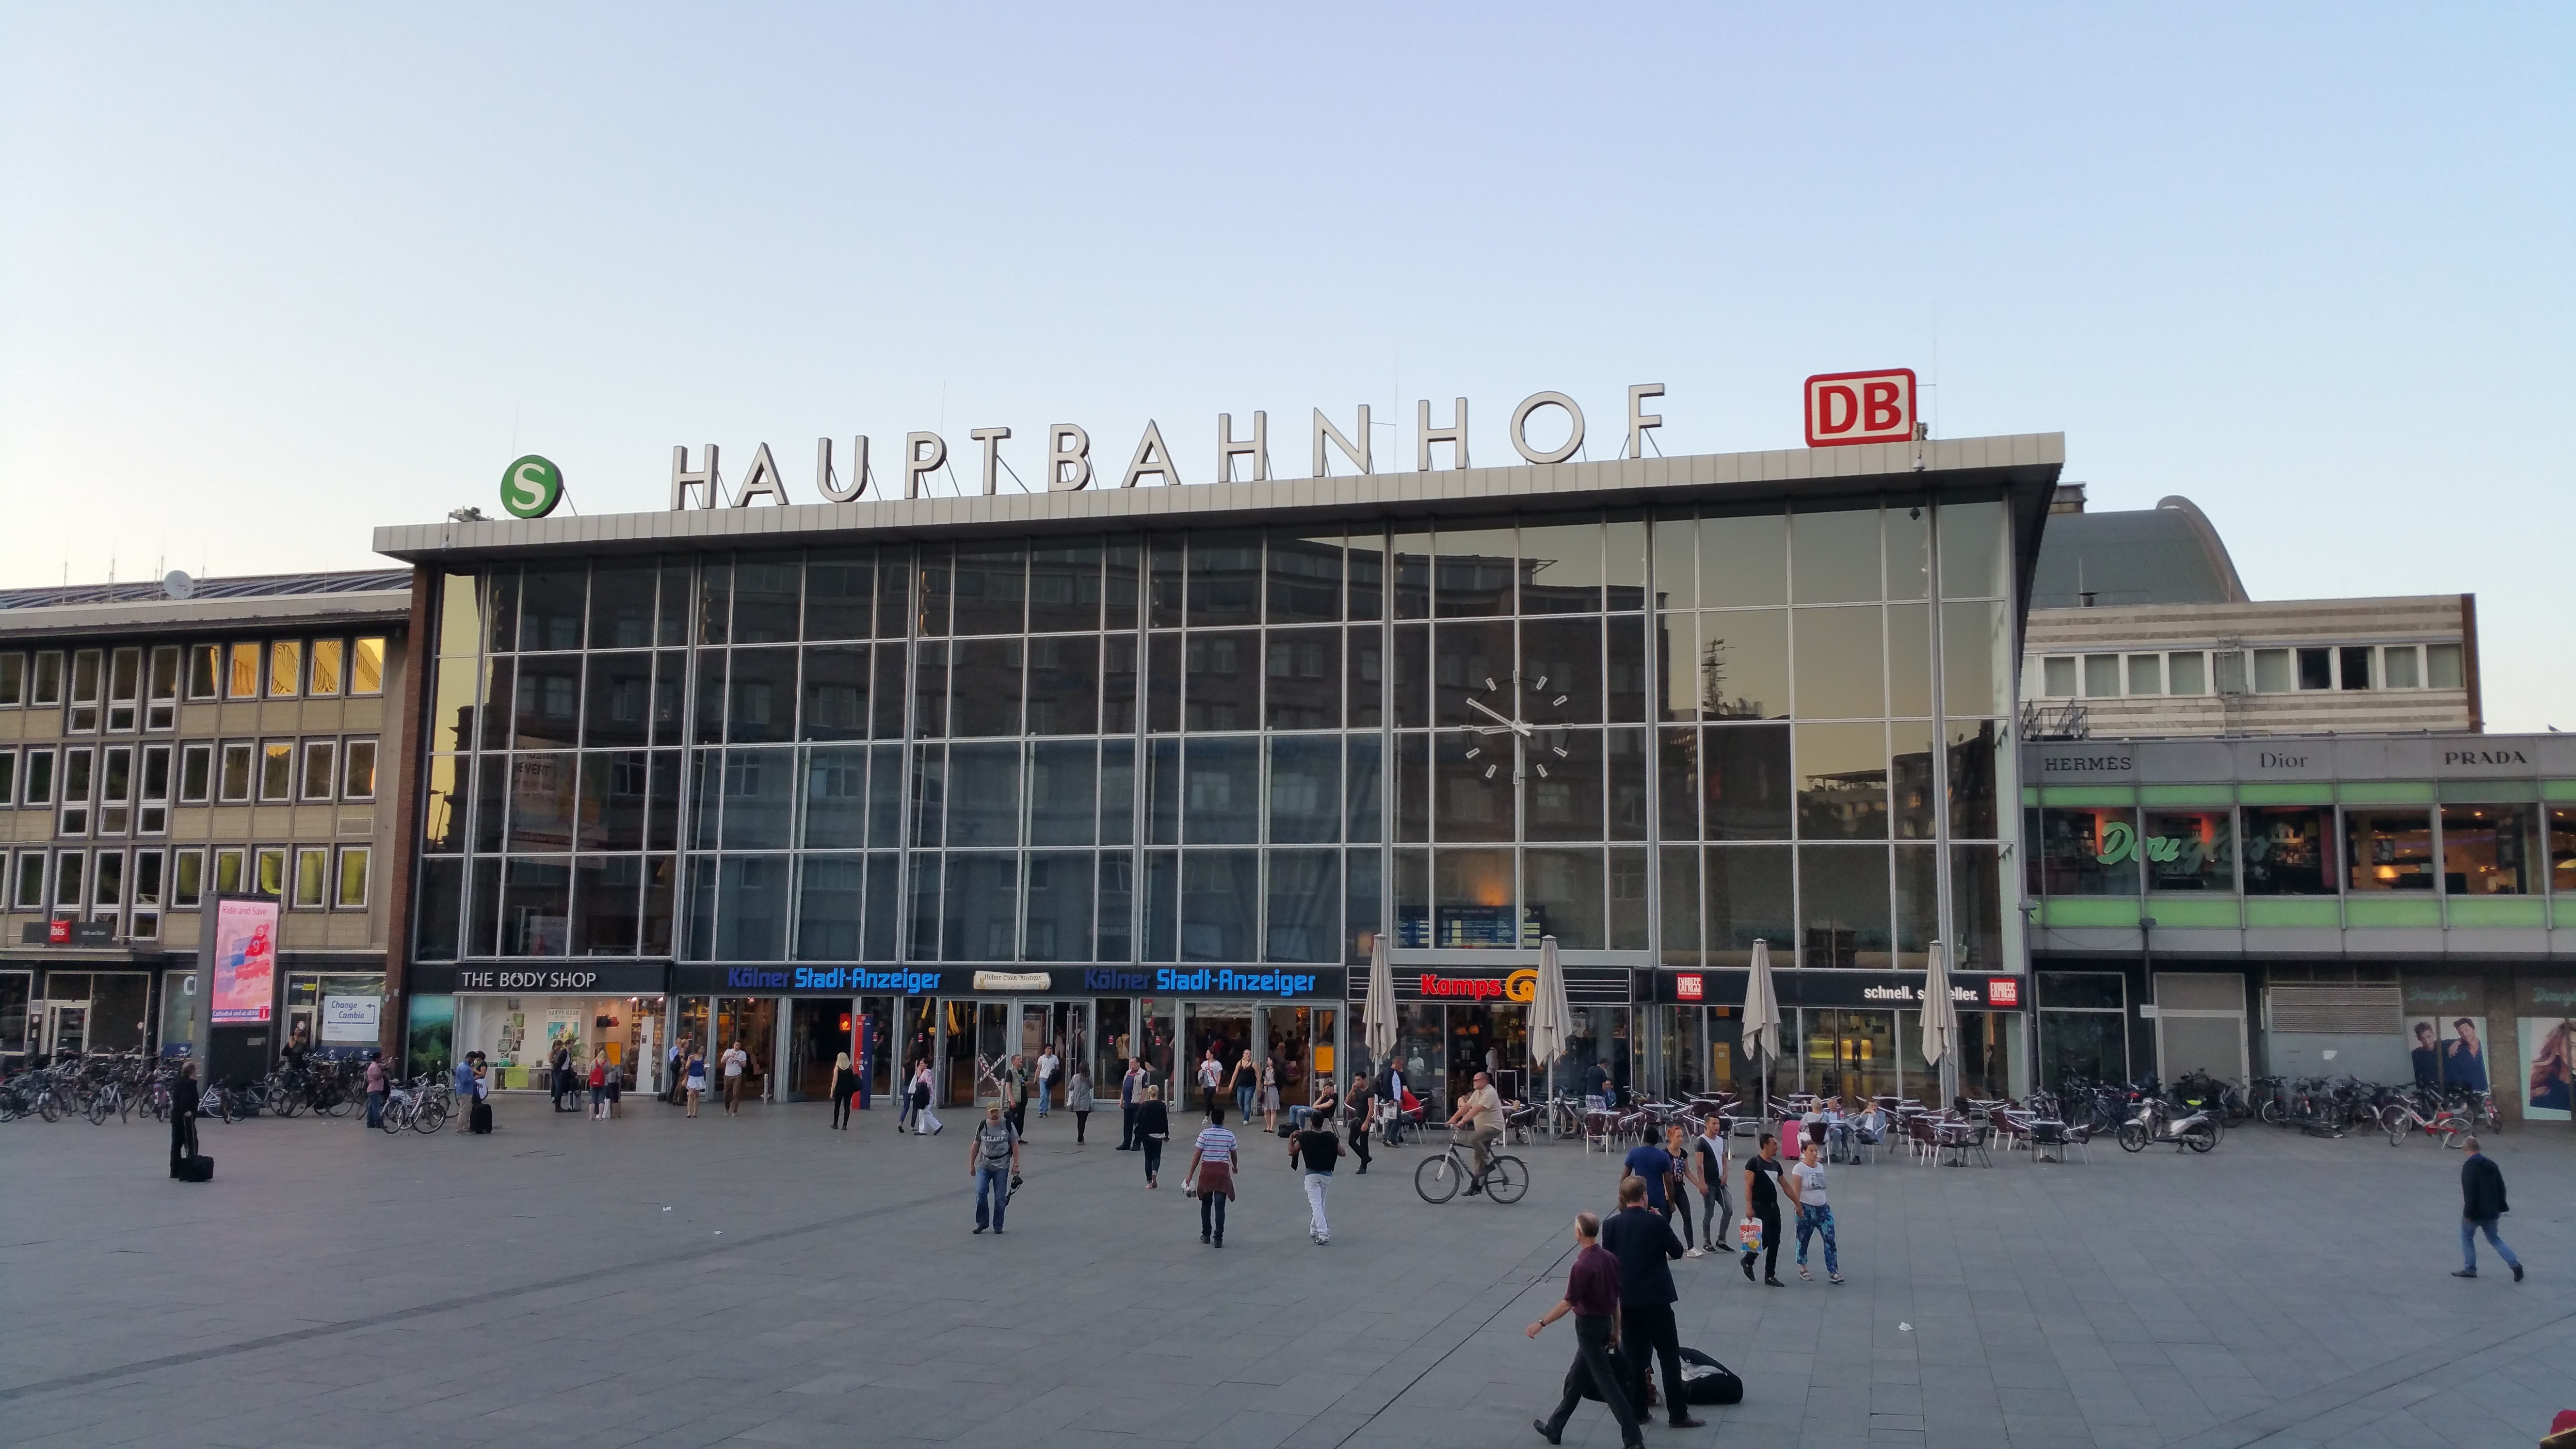
structure, building, city, plaza, stadium, arena, germany, cologne, retail, shopping mall, ice rink, sport venue, outlet store